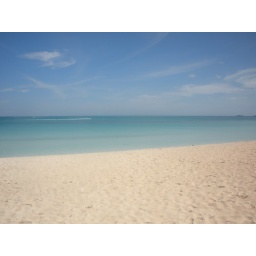
Beach in Negril, Jamaica, clear water and soft sand